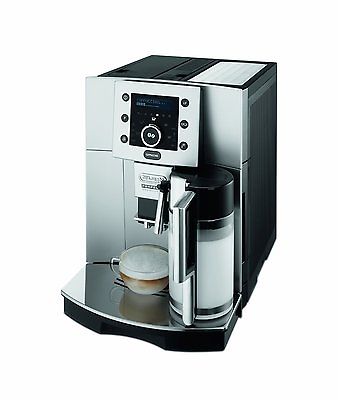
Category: coffee maker